Ready (2011 film)

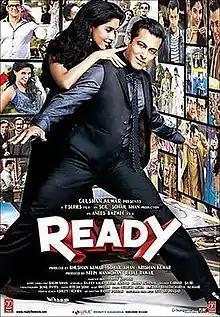
Theatrical release poster

Ready is a 2011 Indian Hindi-language action comedy film directed by Anees Bazmee. Produced by T-Series Films, Rawail Grandsons Entertainment and Software Pvt. Ltd., and Sohail Khan Productions, the film is the official remake of the 2008 Telugu film of the same name directed by Srinu Vaitla. The film stars Salman Khan and Asin in their second film together after "London Dreams". "Ready" was distributed by Wave Cinemas and One Up Entertainment. Khan also narrated the film, while the story was written by Gopimohan and Kona Venkat.